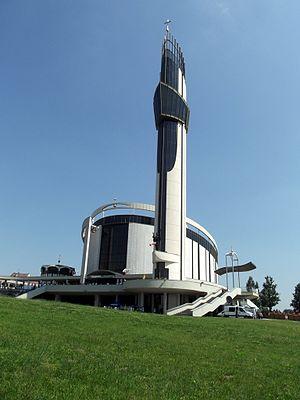
La ville de Cracovie est divisée en 18 quartiers administratifs, chacun avec un degré d'autonomie vis-à-vis du gouvernement municipal.